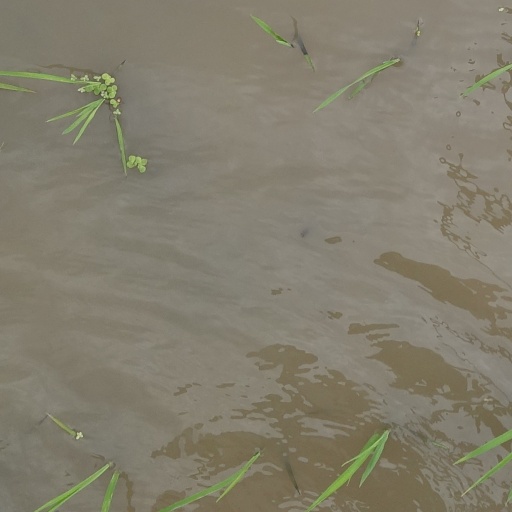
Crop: rice